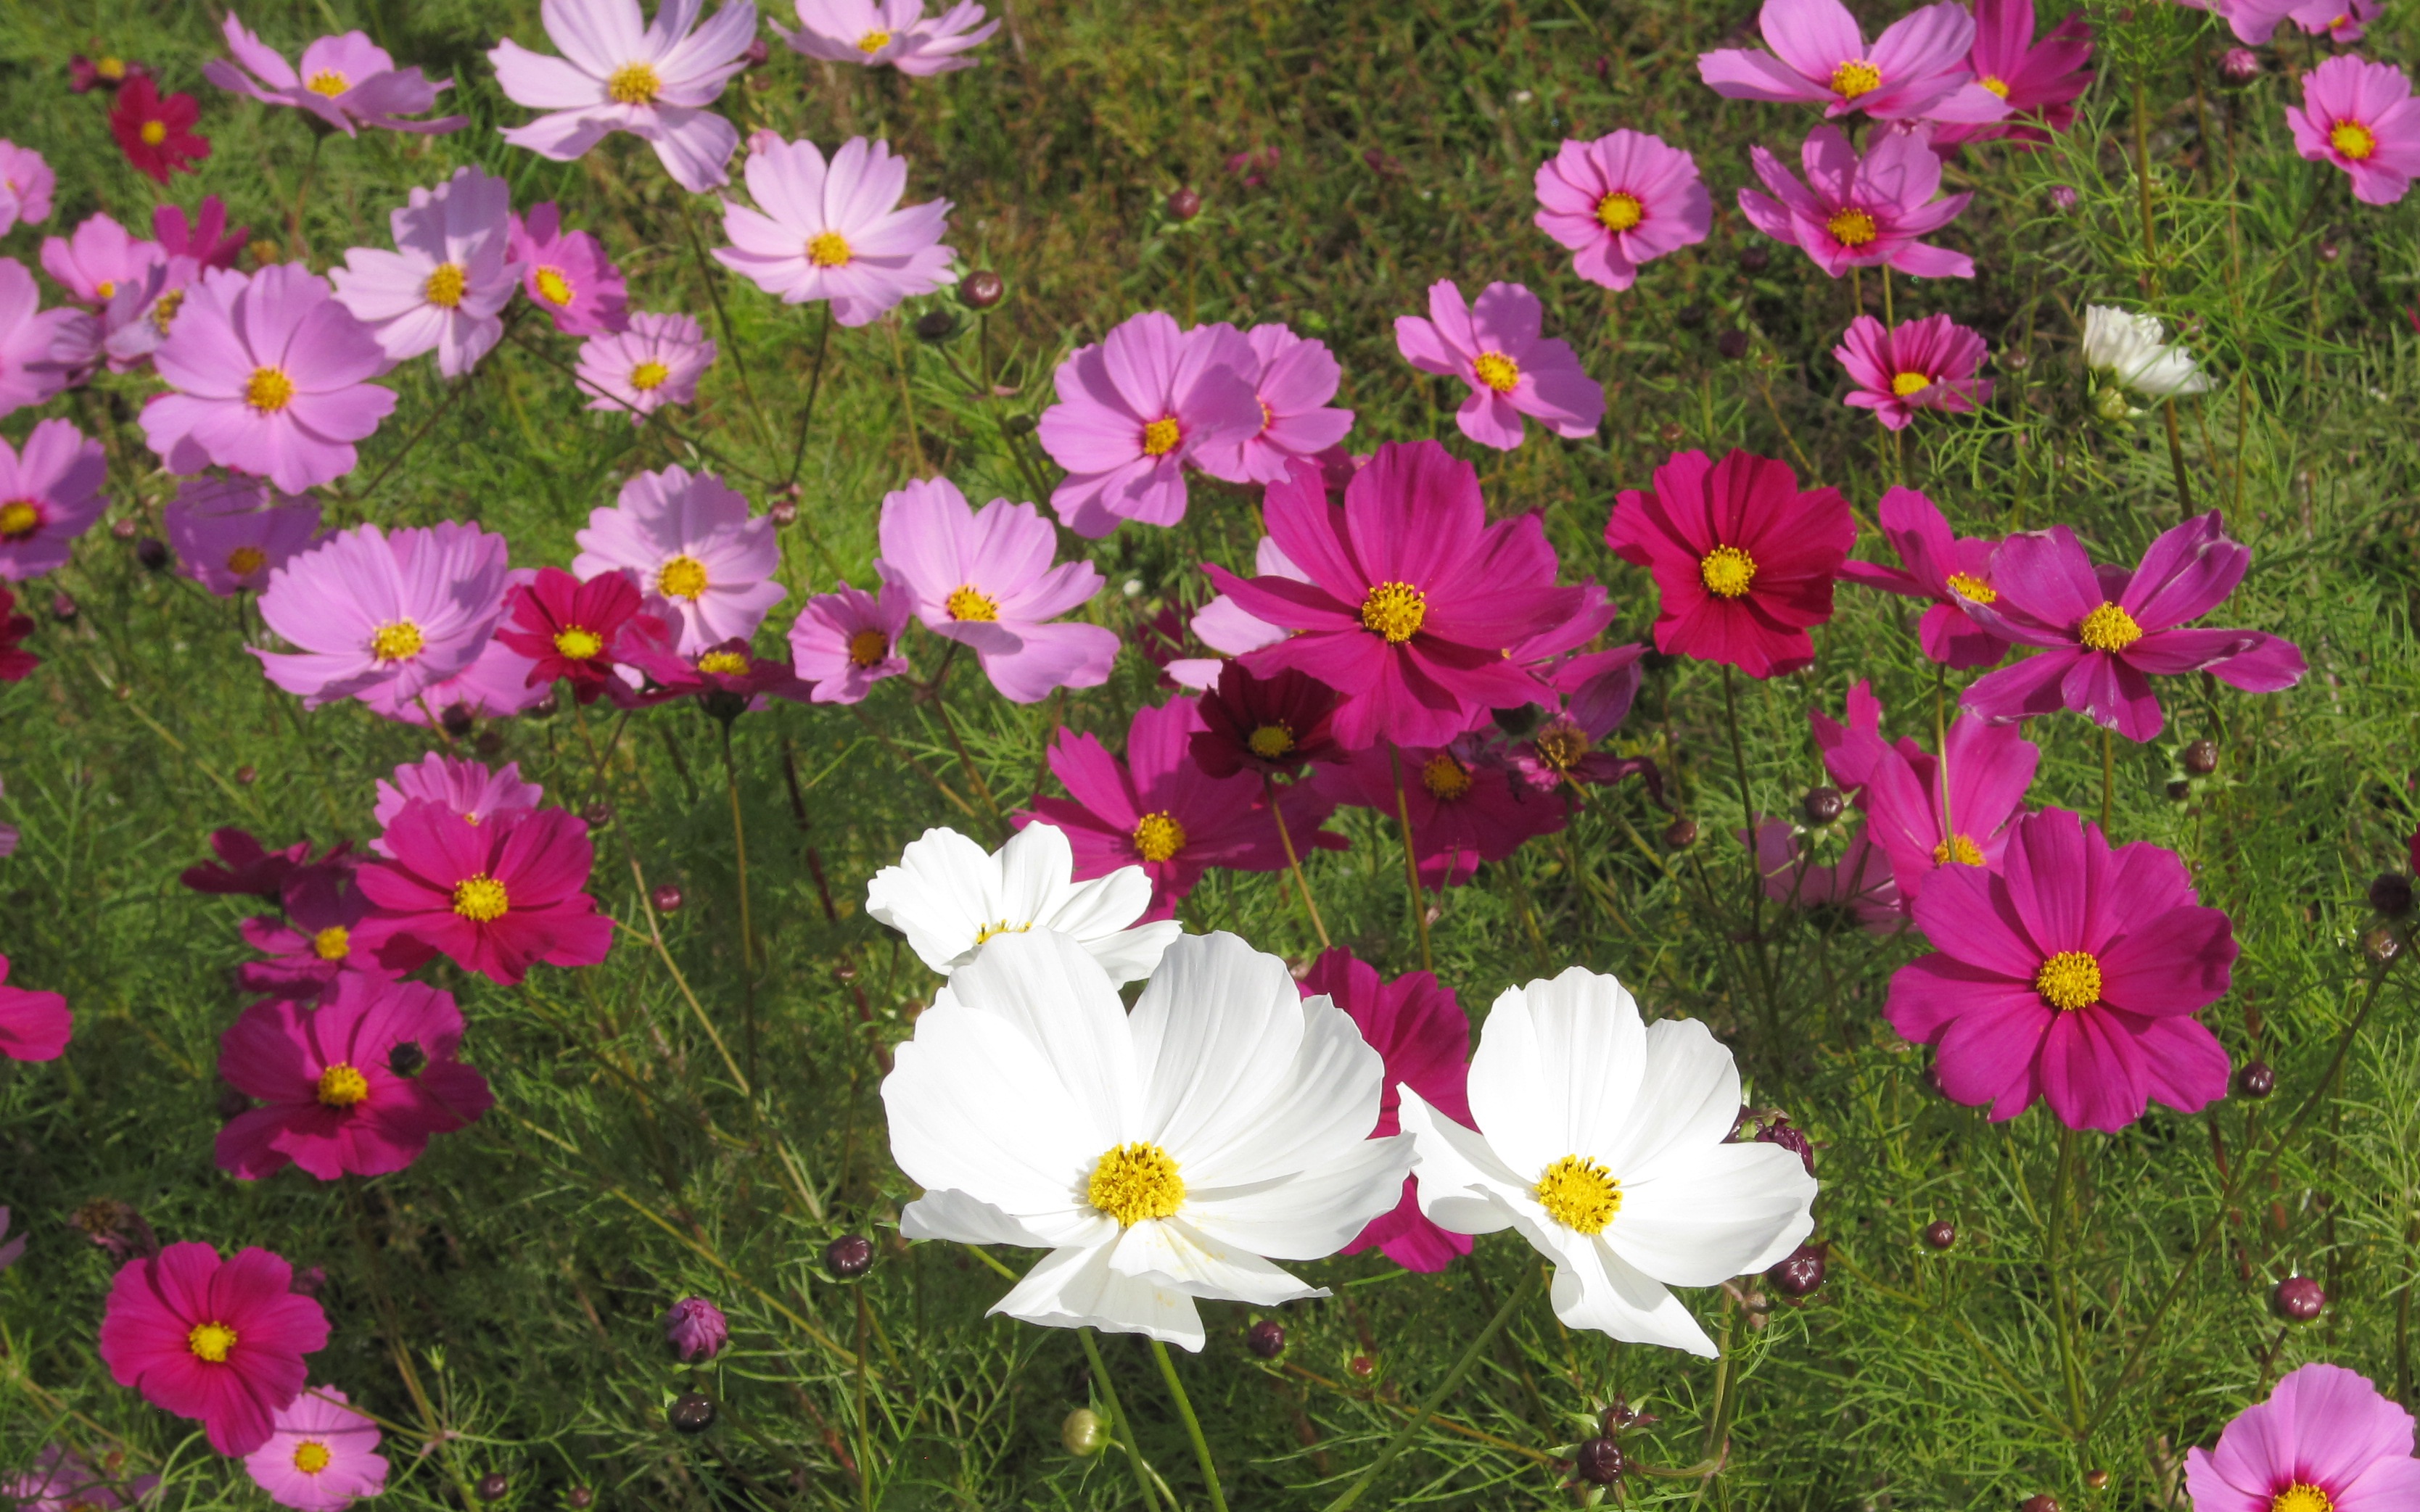
plant, meadow, cosmos, flower, petal, pink, flora, wildflower, flowers, flower garden, flowering plant, daisy family, autumn cherry, annual plant, land plant, marguerite daisy, garden cosmos